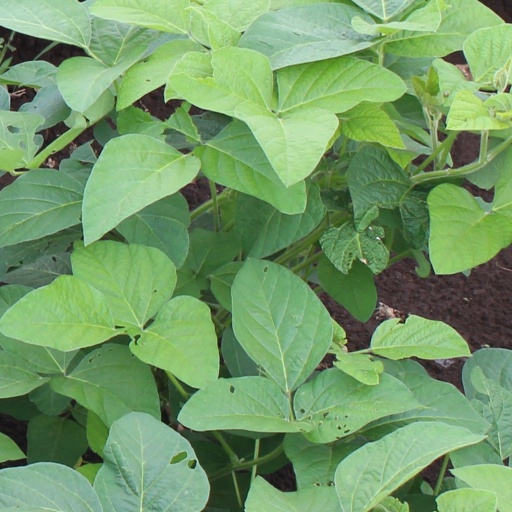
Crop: soybean